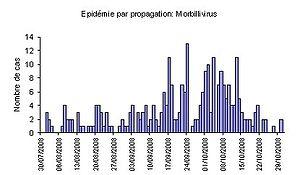
Exemple de Courbe épidémie par Propagation
La courbe épidémique est la représentation graphique du nombre de cas d’une maladie ou d’un évènement de santé en fonction du temps, dans une population, un lieu et pendant une période donnée.